Samuel Hirst Three-Decker

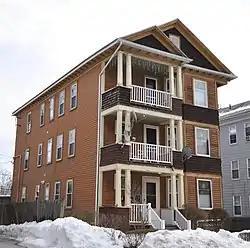

The Samuel Hirst Three-Decker is a historic triple decker in Worcester, Massachusetts. It is a well-preserved example of a Colonial Revival house built late in Worcester's westward expansion of triple-decker construction. It follows a typical side hall plan, with a distinctive front porch supported by paired square pillars through all three levels. The roof has an extended eave that is decorated with brackets and dentil molding.